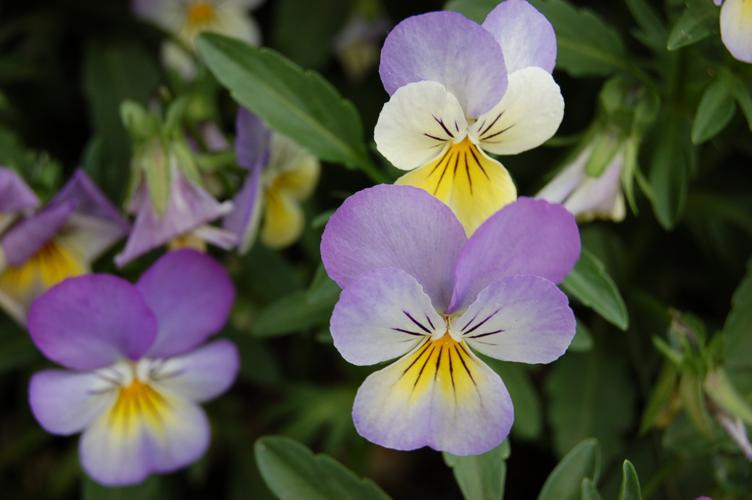
Label: wild pansy